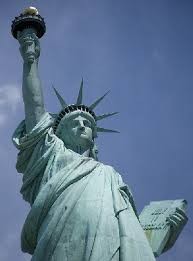
Landmark: Statue of Liberty